Lamborghini Gallardo

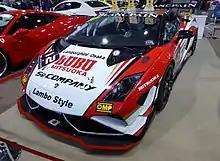
Gallardo LP 570-4 Super Trofeo Asia front view

Two Gallardos have temporarily been used as police cars by the Metropolitan Police in London, one in 2005 and one in 2006, for specific publicity events. The car used in 2006 was seen at the start of the 2006 Gumball Rally. Both vehicles were lent by Lamborghini London and were fitted with yellow and blue battenburg markings, police logos, and a small blue lightbar.